German National Academy of Sciences Leopoldina

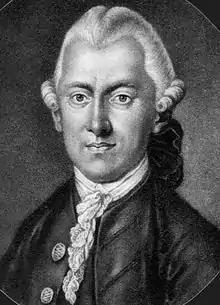
Johann Christian Daniel von Schreber

The Leopoldina was founded in the imperial city of Schweinfurt on 1 January 1652 under the Latin name sometimes translated into English as "Academy of the Curious as to Nature." It was founded by four local physicians – Johann Laurentius Bausch, the first president of the society, Johann Michael Fehr, Georg Balthasar Metzger, and Georg Balthasar Wohlfarth; and was the only academy like it at the time making it the oldest academy of science in Germany. The archives of Leopoldina are some of the oldest in the world based on the fact that the records date back to the 17th century. These records will provide a window into the German sciences of the last 350 years.